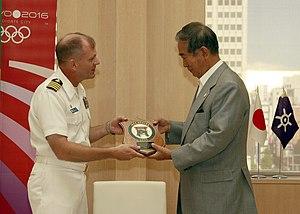
Shintarō Ishihara, né le 30 septembre 1932 à Kobe, est un écrivain et homme politique japonais. Il est gouverneur de la préfecture de Tōkyō du 23 avril 1999 au 31 octobre 2012, ayant annoncé sa démission le 25 octobre précédent afin de former son nouveau parti politique et de participer aux élections législatives suivantes. Il s'associe alors avec des parlementaires du Parti de l'aube du Japon, situé à la droite de l'échiquier politique, avant de rejoindre l'Association pour la restauration du Japon d'une autre personnalité locale, le maire d'Osaka Tōru Hashimoto, et en prend la présidence. Il a également eu une carrière parlementaire sous les couleurs du Parti libéral-démocrate : d'abord membre de la Chambre des conseillers, la chambre haute de la Diète du Japon, pour la préfecture nationale de 1968 à 1972, puis est député à la Chambre des représentants, la chambre basse, pour l'ancien 2ᵉ district de Tōkyō de 1972 à 1995. Il est de nouveau député, élu à la proportionnelle dans un bloc législatif correspondant à Tōkyō, pour l'ARJ depuis 2012.